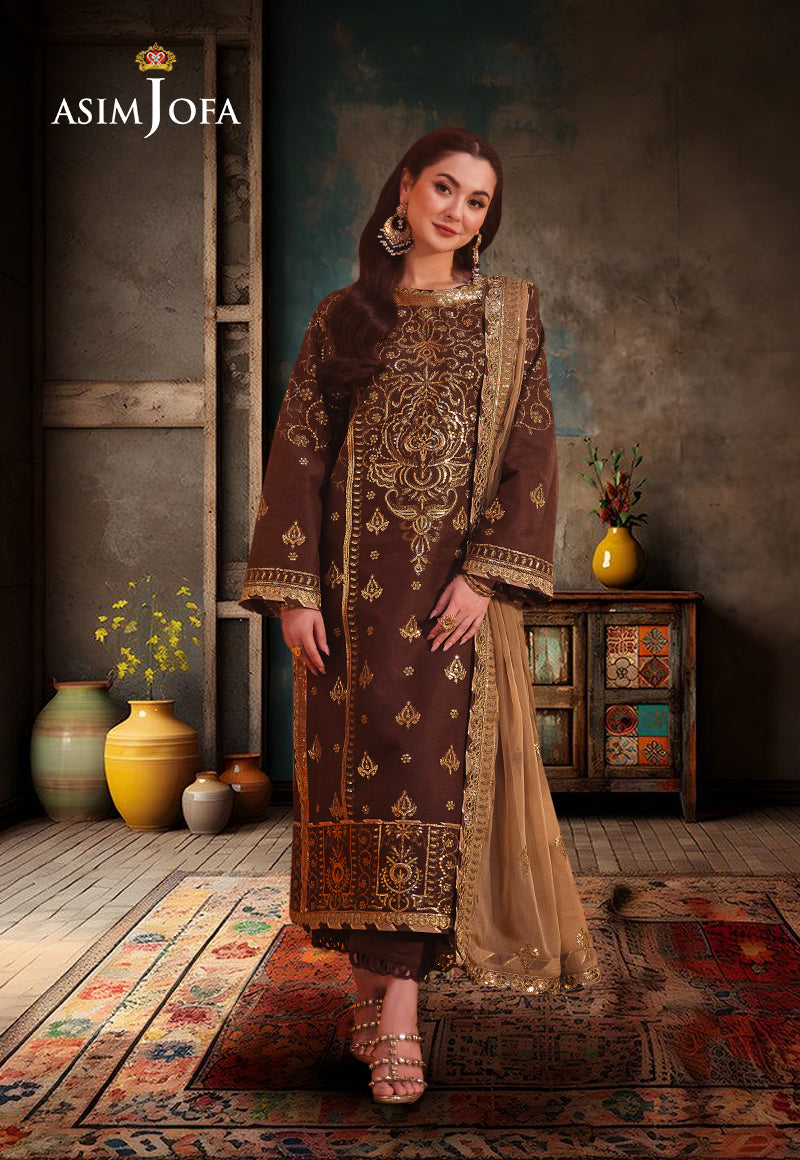
brown gold embroidered salwar suit